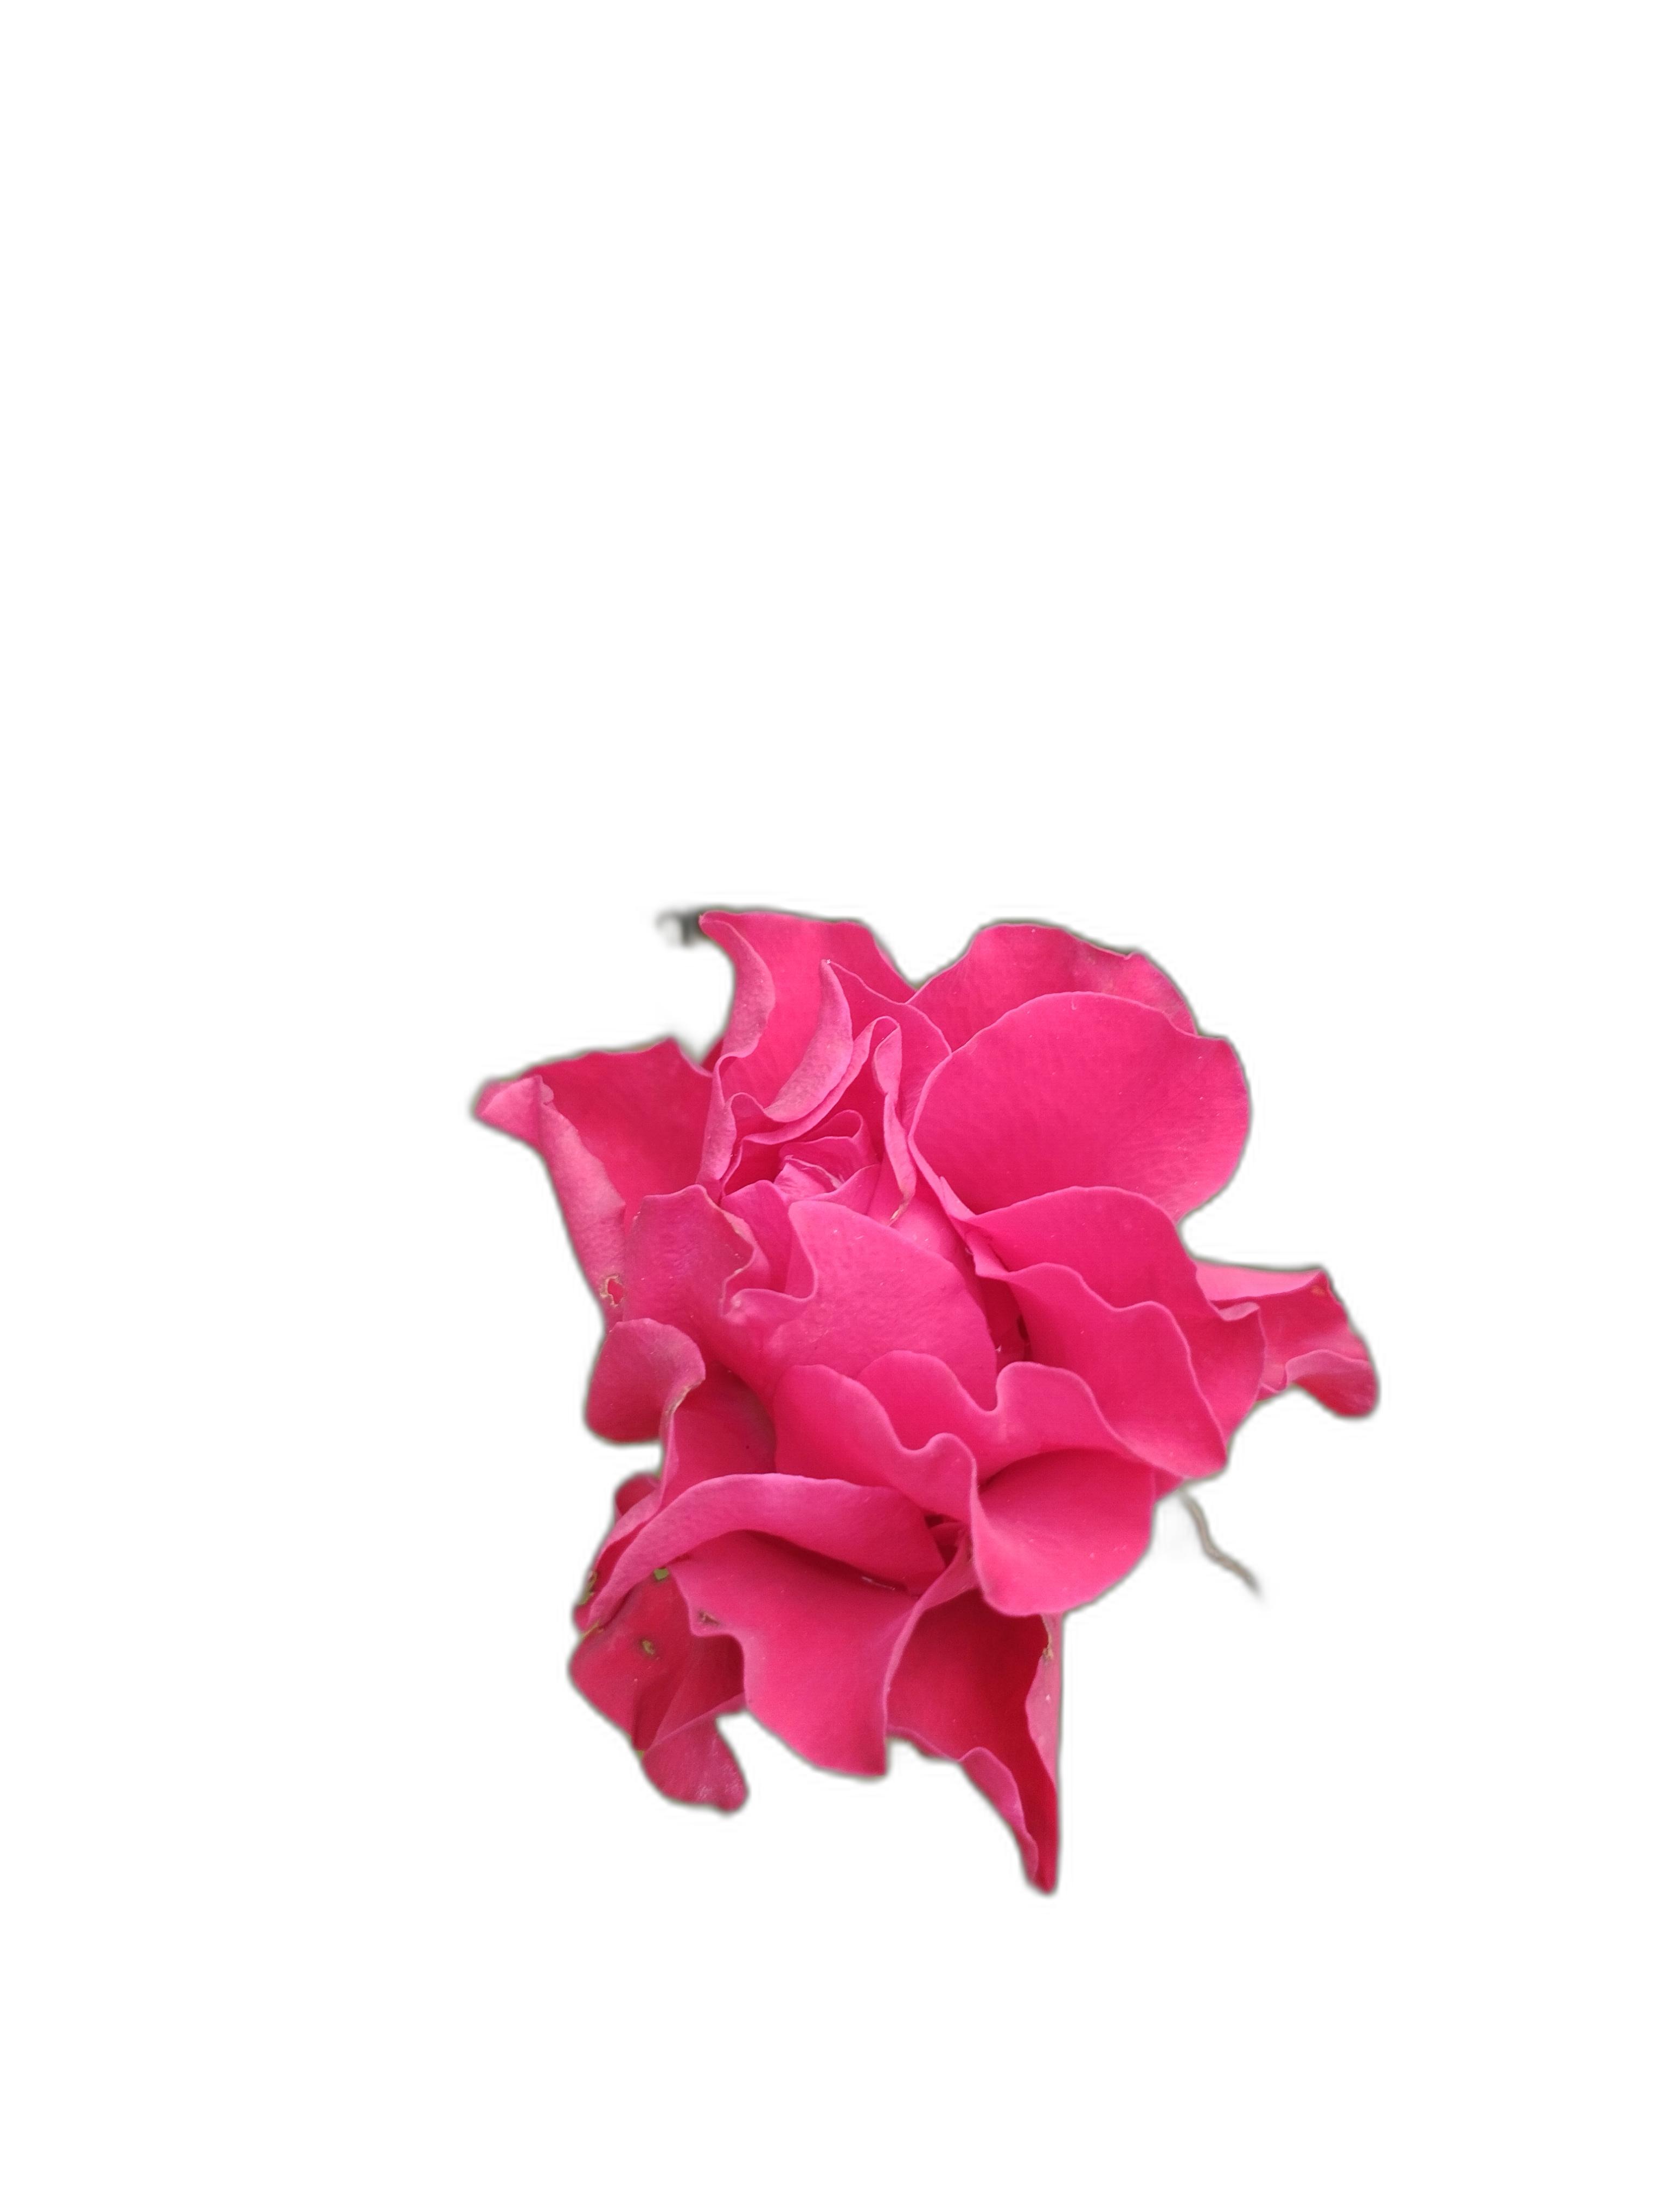
Label: Rose